Bad Boy (1939 film)

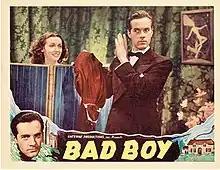
Film poster

Bad Boy is a 1939 American film directed by Herbert Meyer written by Richard C. Kahn, edited by Roy Luby produced by gateway production, John H. Greenhalgh Jr. Cinematographer and music by Paul Marquardt. "Bad Boy" was released on 10 July 1939. The film is also known as Perilous Journey in the United Kingdom.